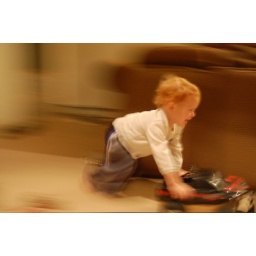
my son tearing around the house with his monster truck. original-no photoshop